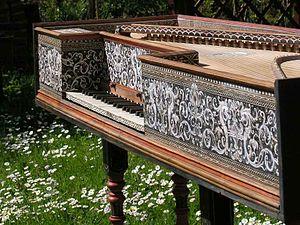
My Ladye Nevells Booke est une compilation manuscrite de pièces pour clavier du compositeur anglais William Byrd, et l'un des recueils les plus importants de la musique de la Renaissance anglaise, comprenant des pièces caractéristiques et célèbres comme Sellinger's Round et All in a Garden Green.